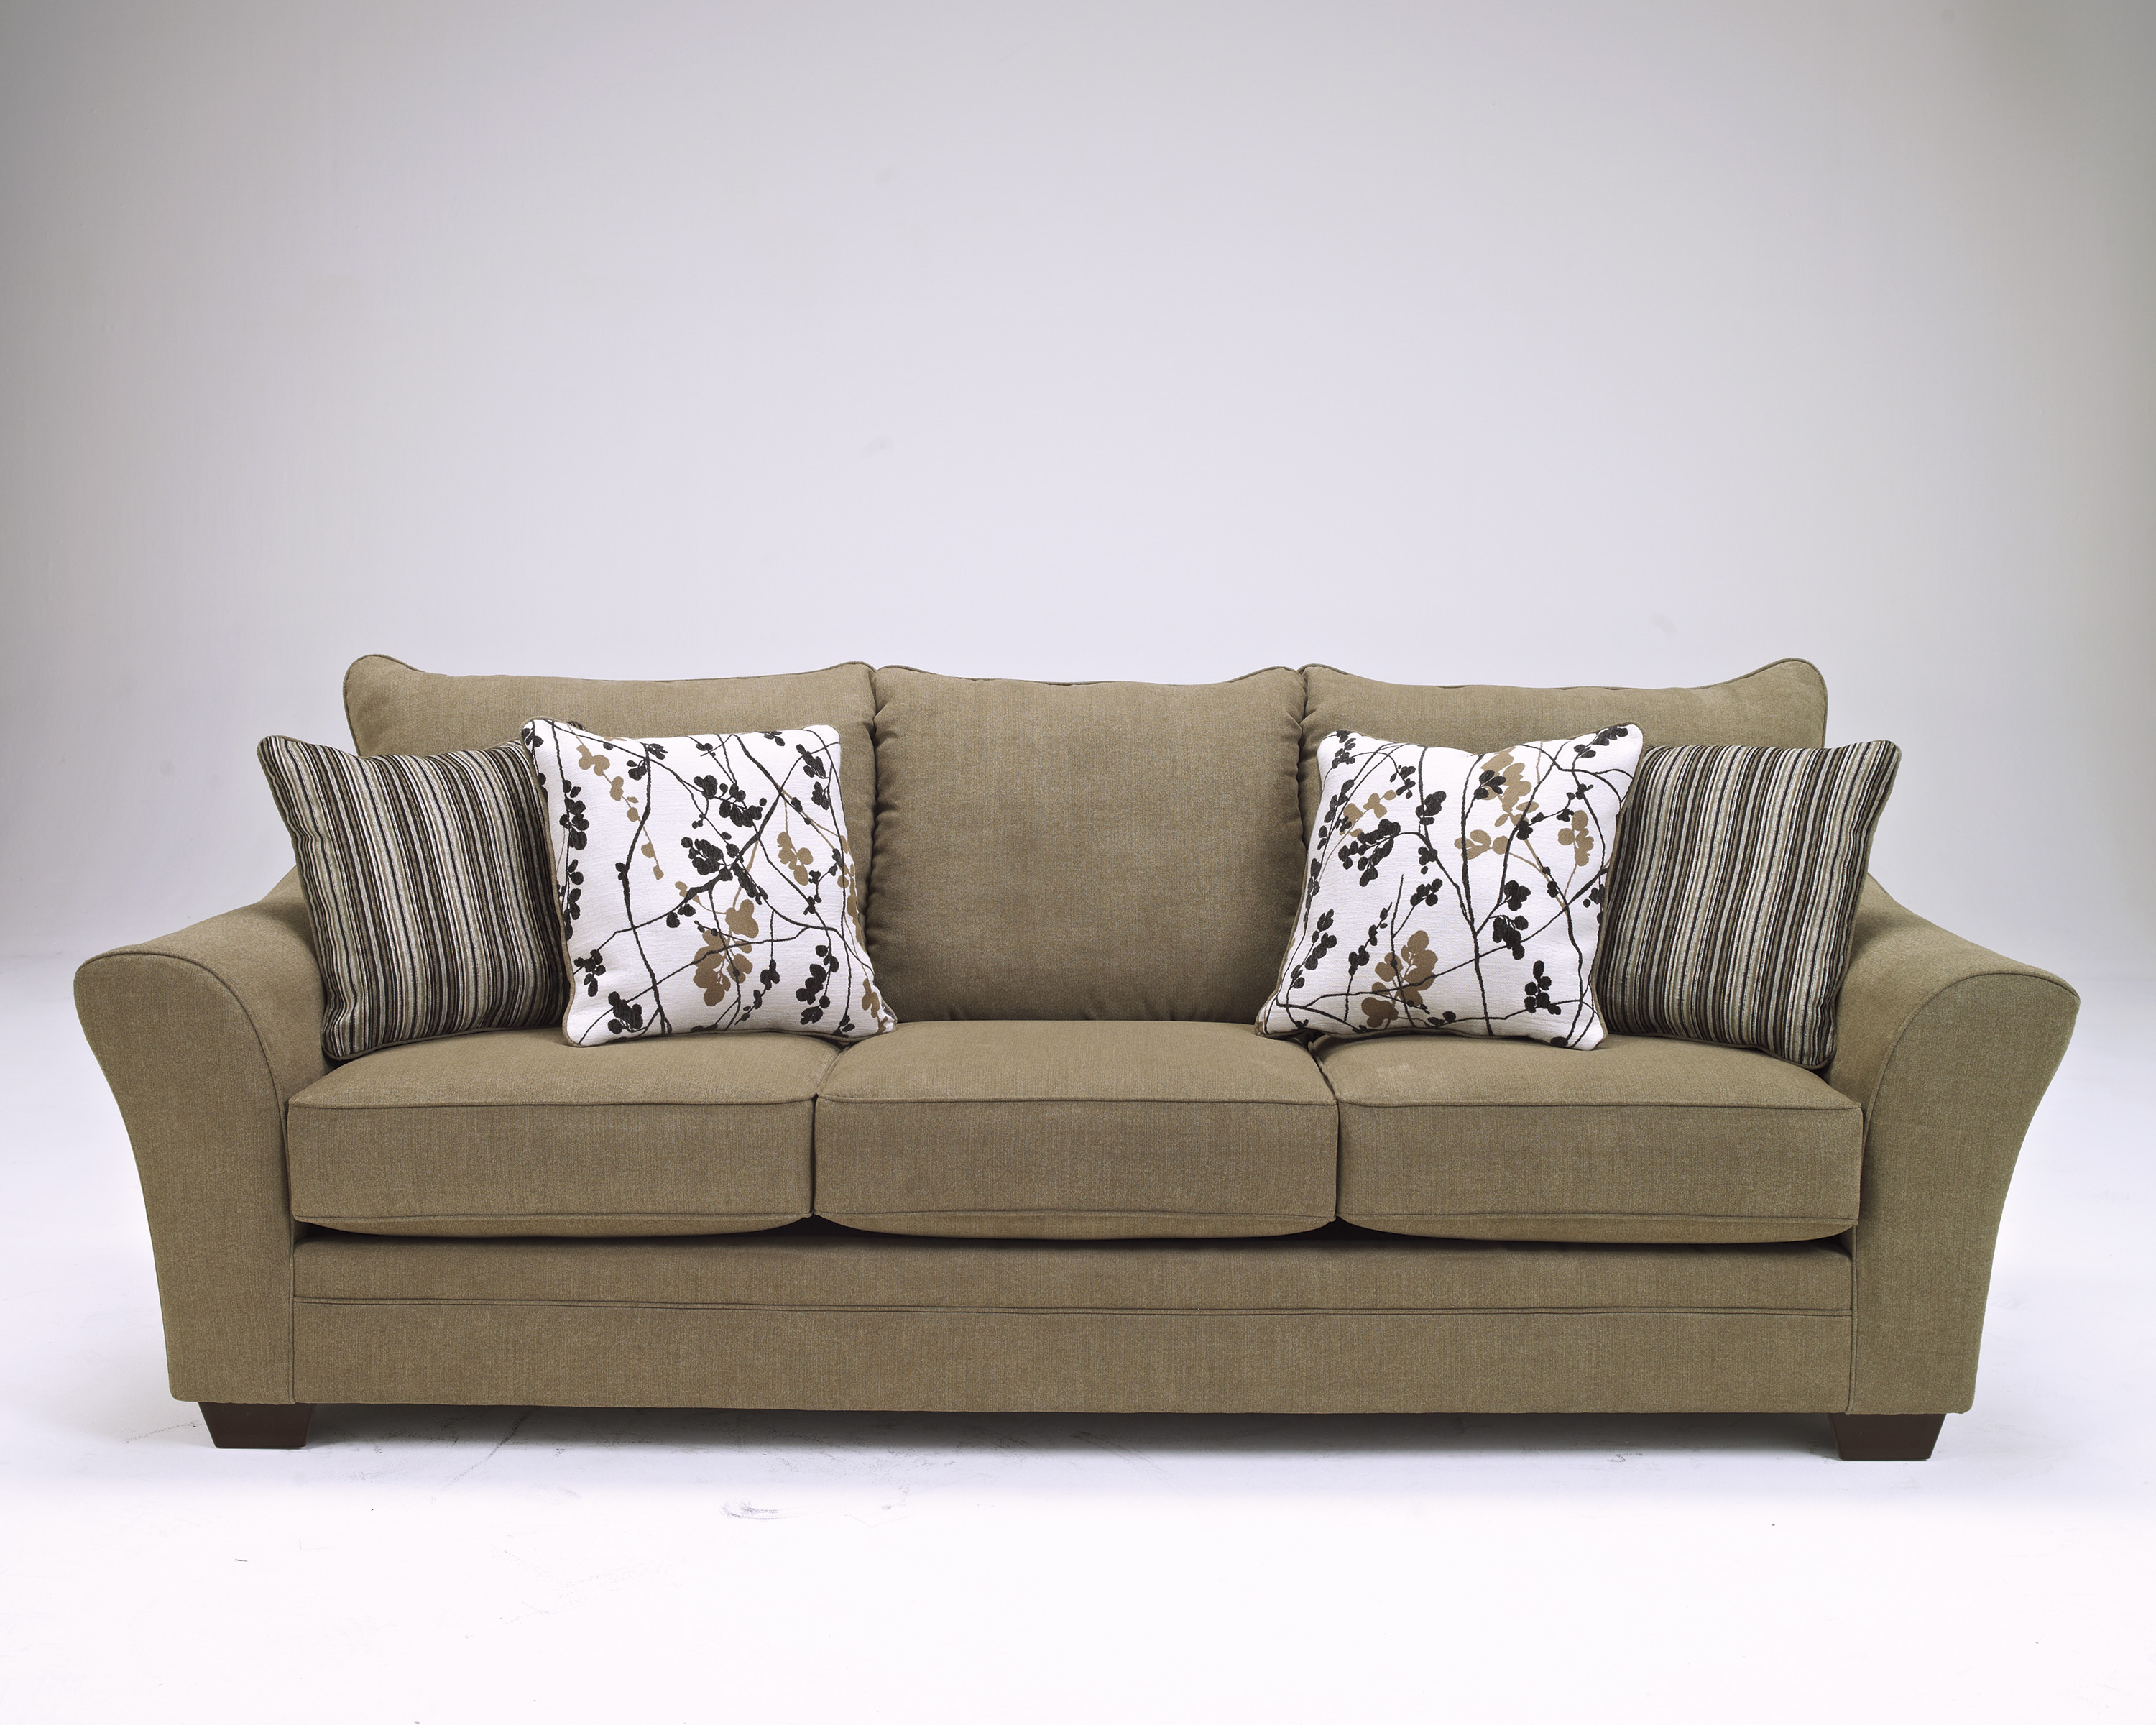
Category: sofa